Mohamed Ali Nur

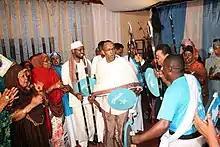
Ambassador Mohamed Ali Nur (centre) with the Somali diaspora community in Nairobi, during Somalia's Independence Day celebrations in 2014.

Nur was one of the twenty-one candidates who ran for President of Somalia's Federal Government in the 8 February 2017 election held in Mogadishu. He did not receive enough votes to proceed beyond the first round of voting.